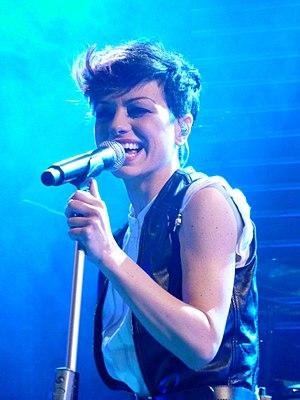
Emanuela Trane, plus connue sous le nom de scène Dolcenera est une chanteuse italienne, née le 16 mai 1977 à Galatina, ville de la province de Lecce, mais originaire de Scorrano.
The Voice of Italy est une émission de télévision italienne de télé-crochet musical diffusée sur Rai 2 depuis le 7 mars 2013. Six saisons ont déjà été diffusées.